La Trétoire

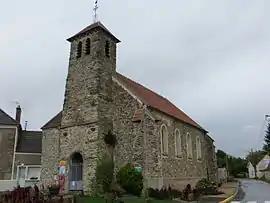
The church in La Trétoire

La Trétoire is a commune in the Seine-et-Marne department in the Île-de-France region in north-central France.